Peninsula Hospital Center

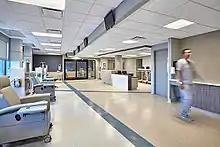
Peninsula Nursing and Rehabilitation Center

Medical staff residency training records and Verifications have become available through the Federation Credentials Verification Service (FCVS) Closed Residency program records.